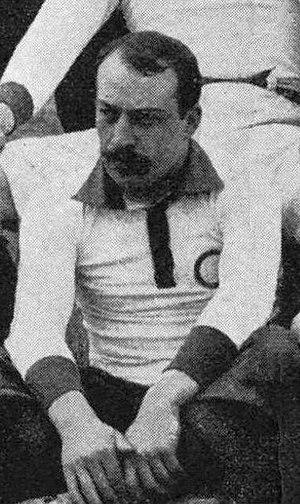
Adolphe de Pallisseaux en 1896 (Écosse-France).
Adolphe de Pallisseaux est un athlète, joueur de rugby à XV et coureur cycliste français.